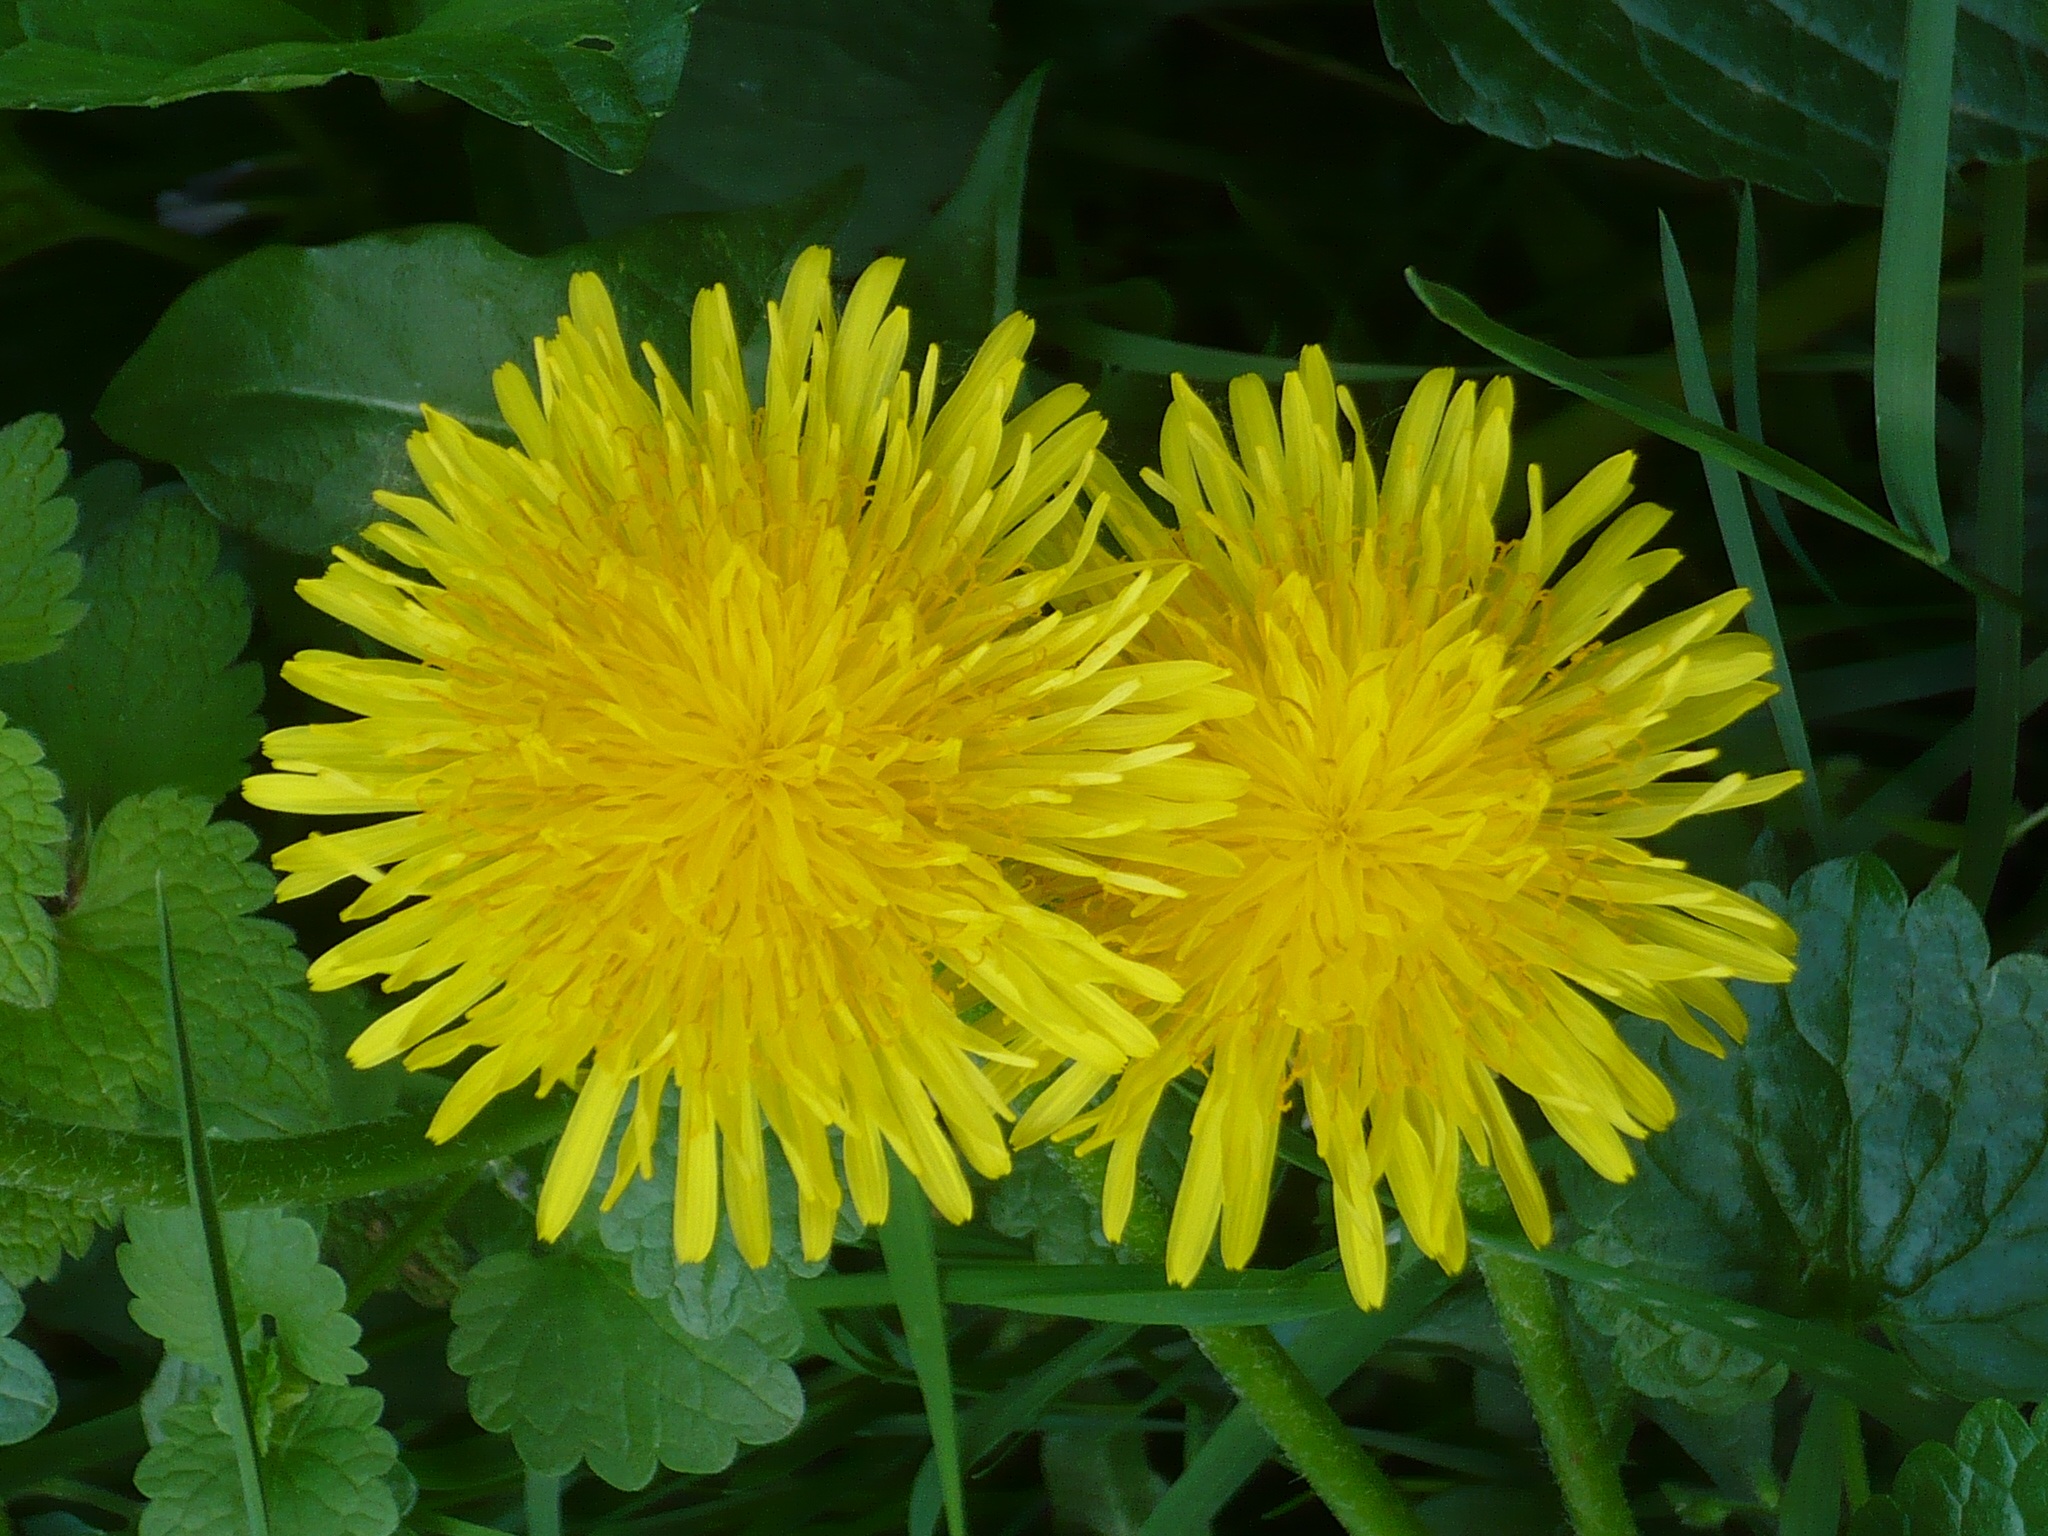
nature, plant, dandelion, flower, petal, herb, botany, yellow, flora, yellow flower, wildflower, flowering plant, daisy family, annual plant, land plant, sow thistles, dressing gown dandelion